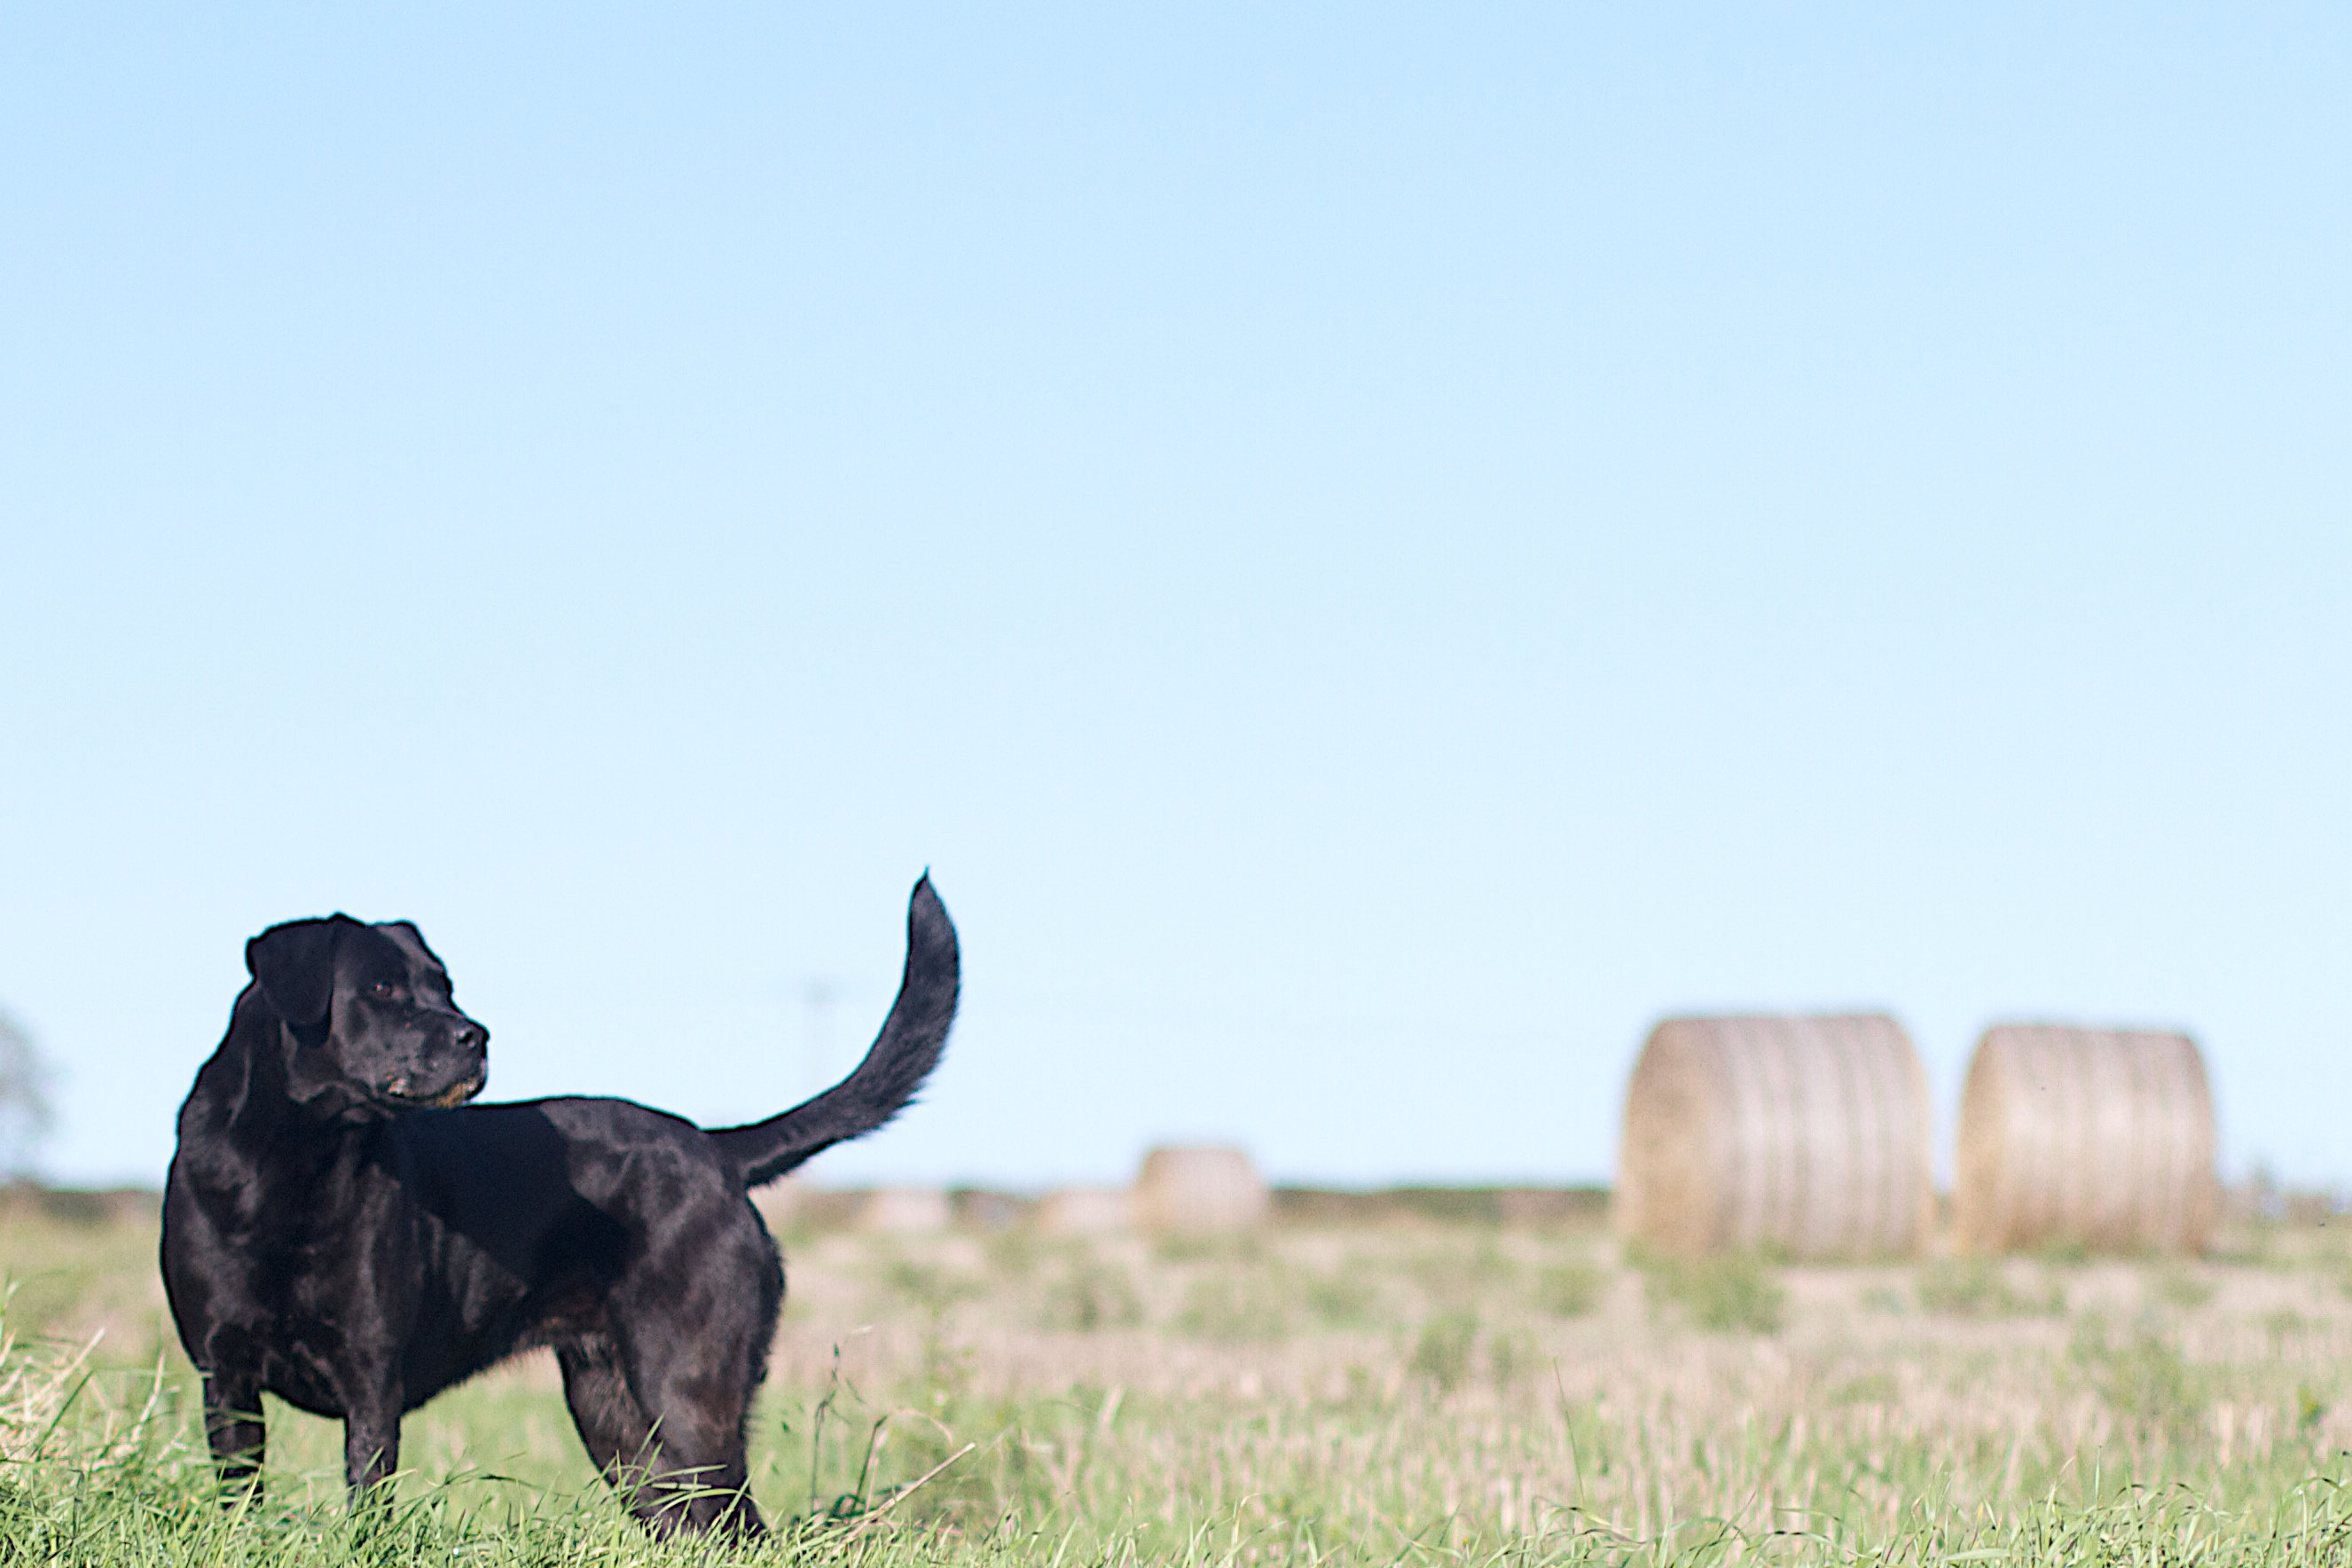
dog, mammal, vertebrate, 2013365, dog like mammal